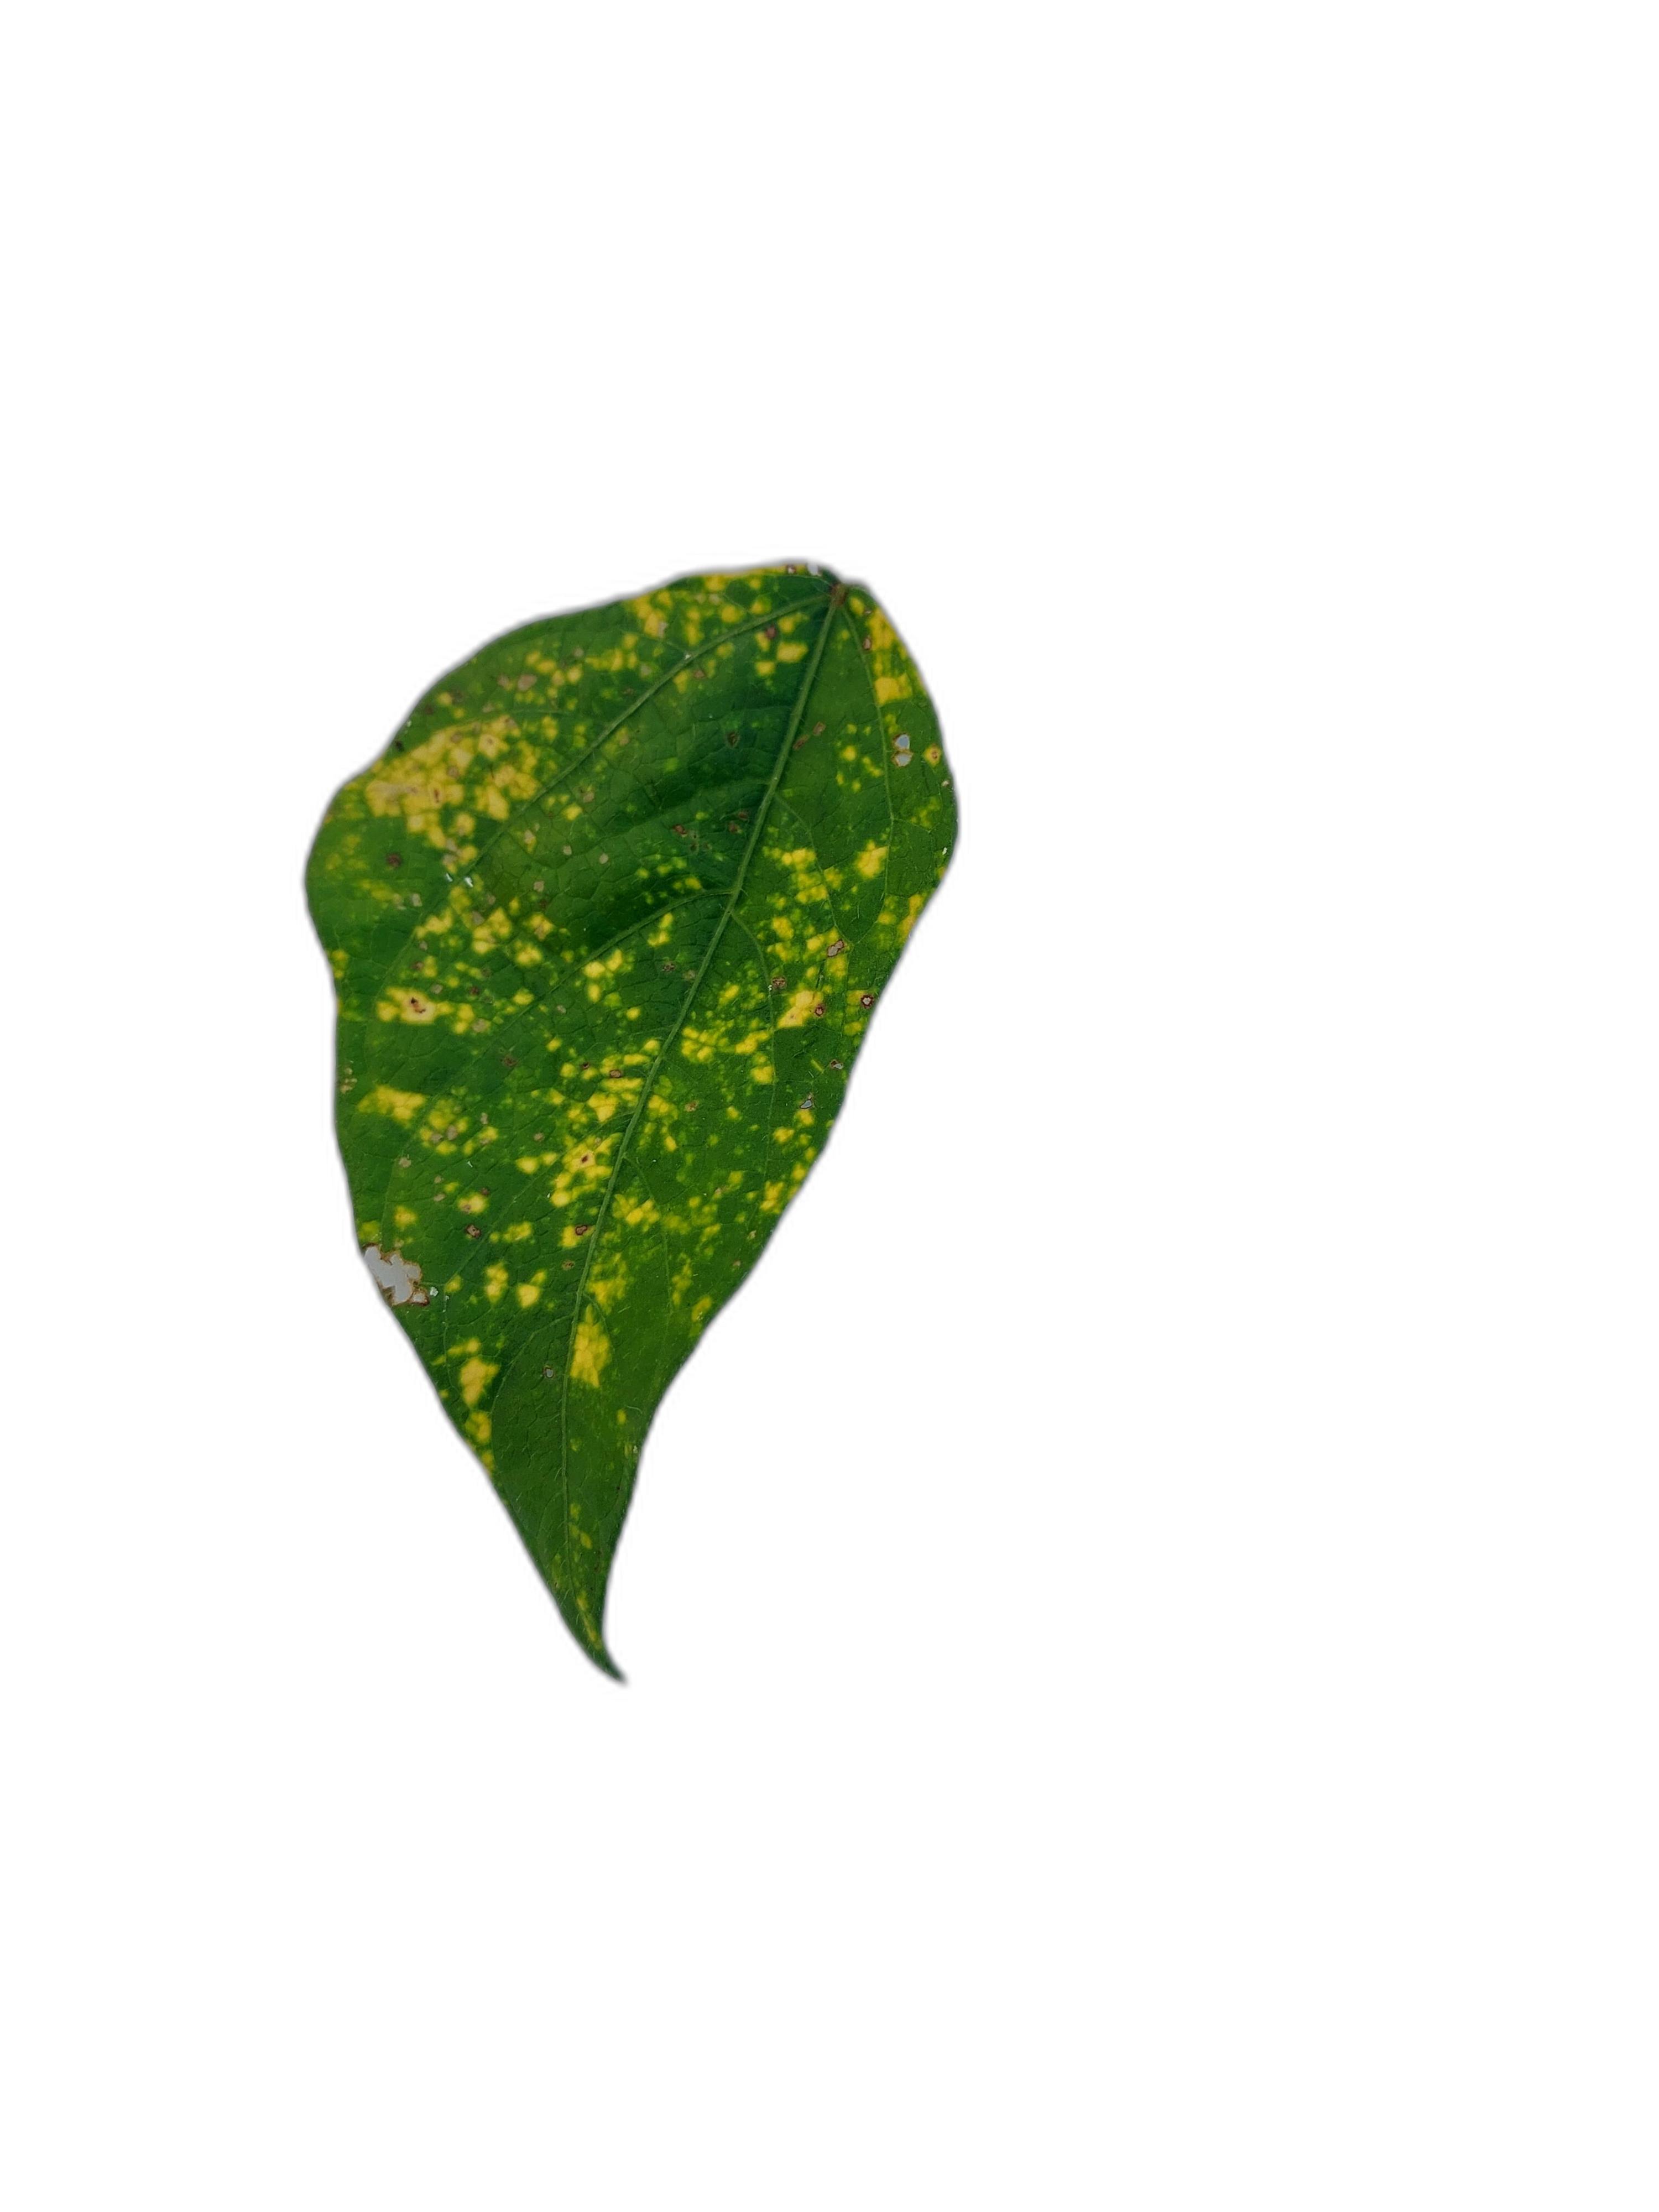
Label: Yellow Mosaic